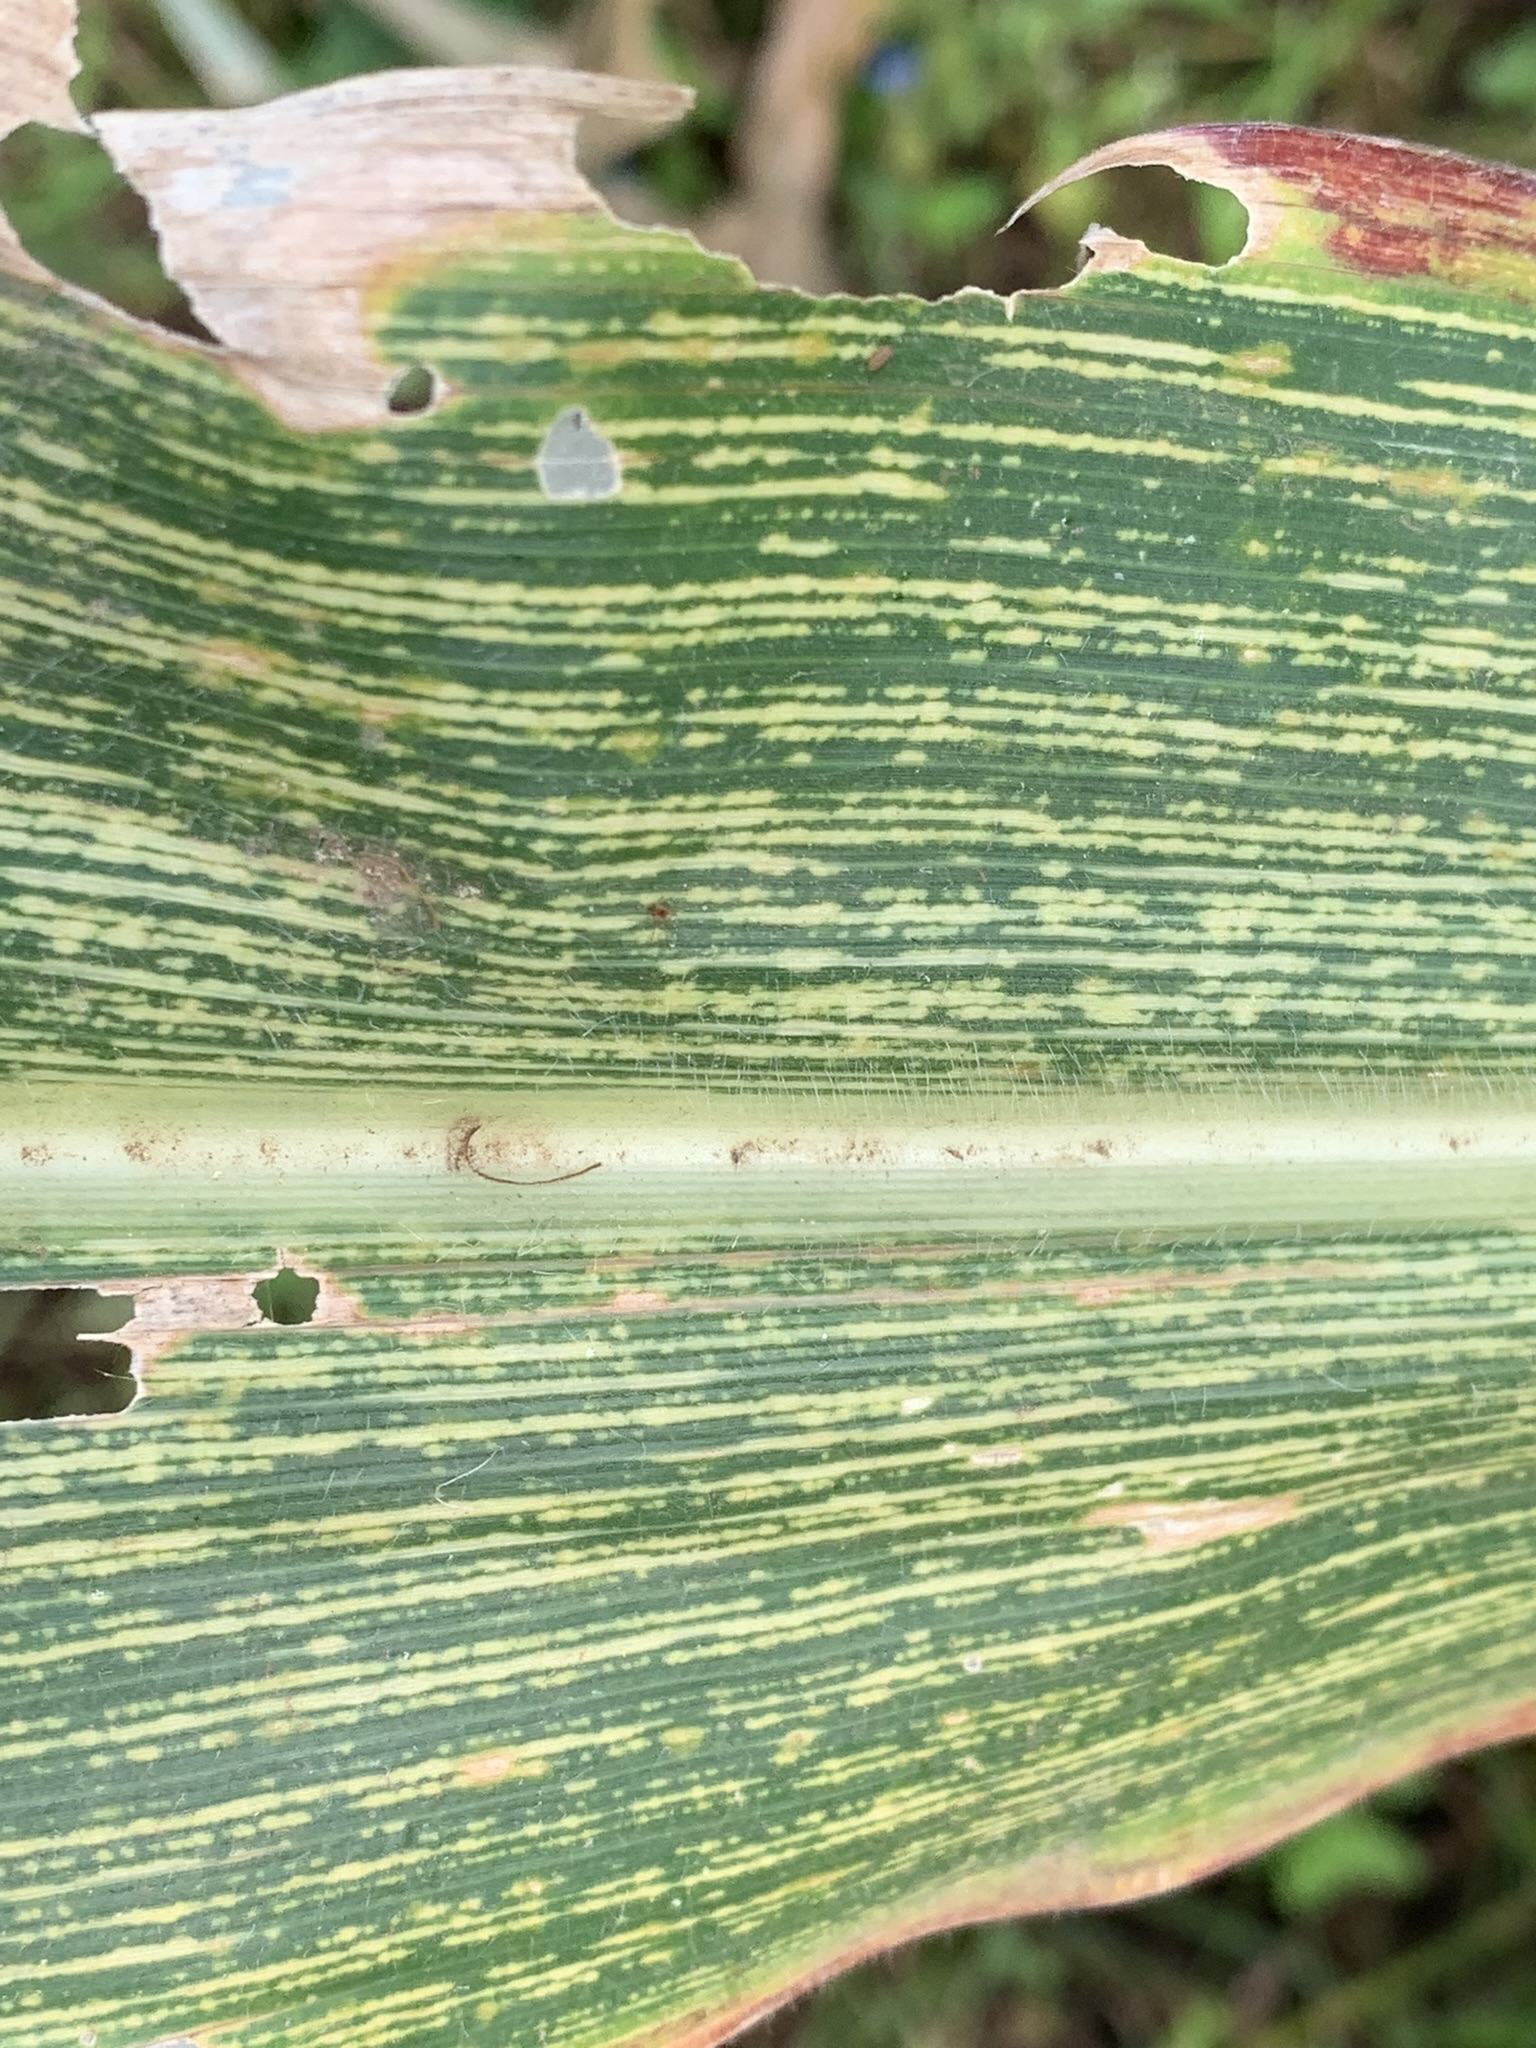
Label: MSV